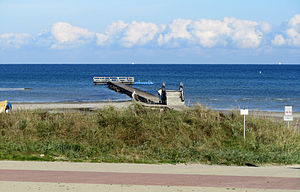
Stein (Probstei)
Stein Mole oktober 2010
Stein er en by og en kommune i det nordlige Tyskland, beliggende i Amt Probstei i den nordlige del af Kreis Plön. Kreis Plön ligger i den østlige/centrale del af delstaten Slesvig-Holsten.